Attack from the Sea

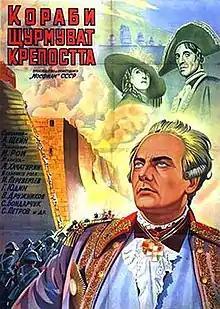

Attack from the Sea is a 1953 Soviet biographical war film directed by Mikhail Romm and starring Ivan Pereverzev, Gennadi Yudin and Vladimir Druzhnikov.